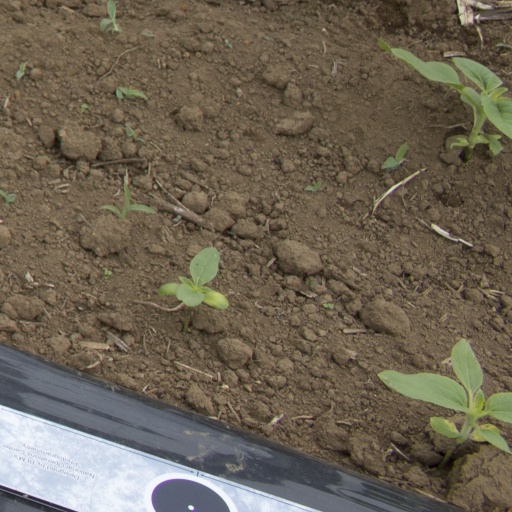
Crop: Jerusalem artichoke